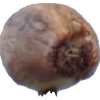
Label: onion